Women in punk rock

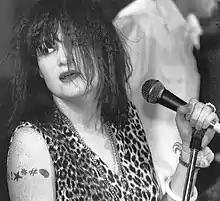
Exene Cervenka, 1986

Born Susan Janet Ballion in 1957 in Southwark, London, England, Siouxsie Sioux is best known as the lead singer of Siouxsie and the Banshees, which released 11 studio albums. She continued to tour with the Creatures before embarking on a solo career.